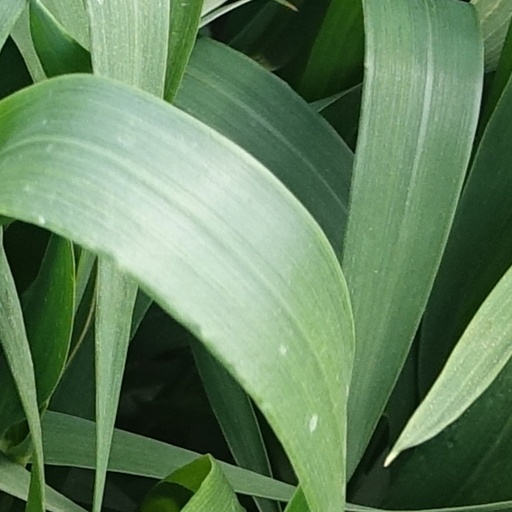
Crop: wheat